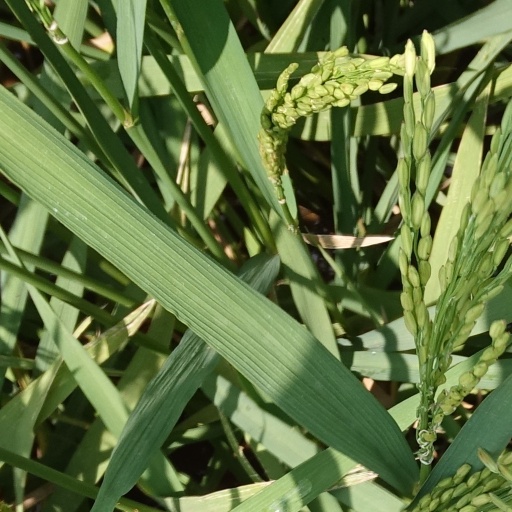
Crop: rice